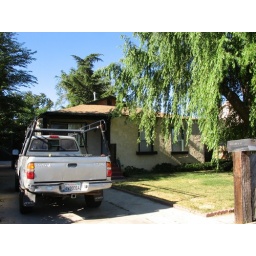
This is the house from out on the street, with my truck in the driveway